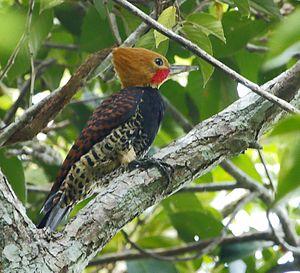
Le Pic à cravate noire est une espèce d'oiseau de la famille des Picidae.